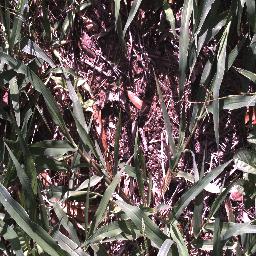
Label: negative